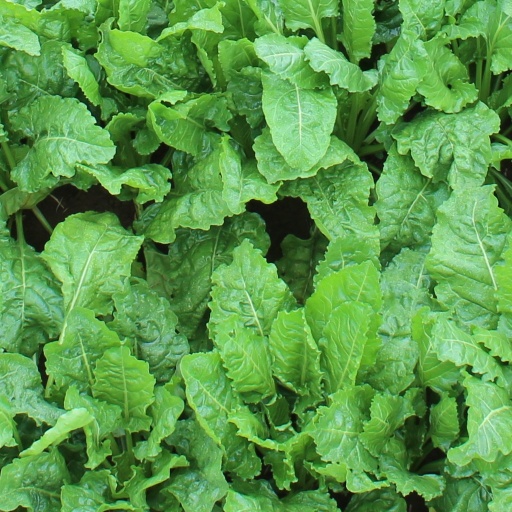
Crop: sugar beet